GE Dash 8 Series

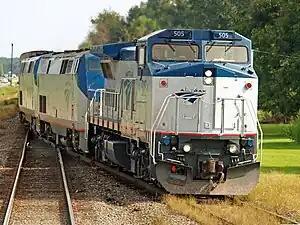
Amtrak 505 leading the "Sunset Limited" through Cade, Louisiana

A total of 20 units of this type were built, with the last units being delivered in December 1991. All were built specifically for Amtrak and numbered 500 through 519. They were nicknamed "Pepsi Cans" and "Hockey Sticks" by many railfans, due to being originally painted in a wide-striped red, white, and blue livery. Since the most recent overhaul, however, the locomotives now have the current Phase V blue-silver livery with the current "wave" logo.